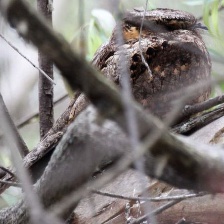
Species: EASTERN WIP POOR WILL
Scientific name: ANTROSTOMUS VOCIFERUS